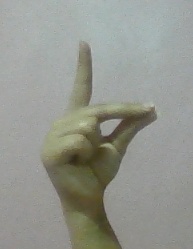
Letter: ta